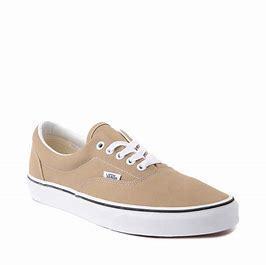
Brand: Vans
Model: Era Skate